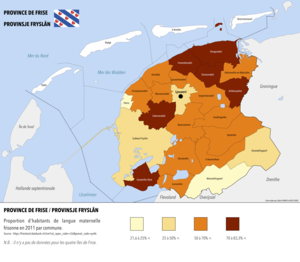
Province de Frise
La Frise est l'une des douze provinces qui composent les Pays-Bas. Située au nord du pays, sa ville principale et capitale administrative est Leeuwarden. La Frise est une province agricole, mais le tourisme, principalement autour des lacs du sud-ouest de la province et des îles de la mer des Wadden, est une source importante de revenus. La région est aussi connue pour ses patineurs de vitesse et son circuit hivernal des onze villes, qui attire des dizaines milliers de touristes étrangers les années où il peut être organisé. Le frison occidental y est une langue officielle aux côtés du néerlandais.